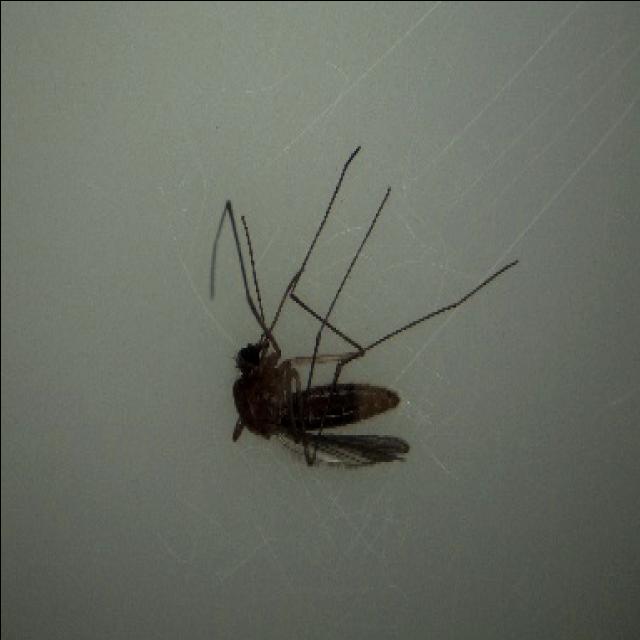
Species: culex_pipiens